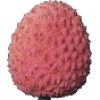
Label: Lychee 1